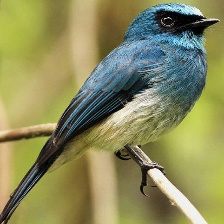
Species: INDIGO FLYCATCHER
Scientific name: EUMYIAS INDIGO